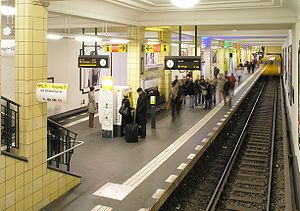
Bahnhof Berlin Friedrichstraße
Undergrundsbane
Bahnhof Berlin Friedrichstraße er en station på Berlins forstadsbaner og Berlins undergrundsbane. Stationen ligger centralt i bydelen Mitte, i nærheden af Unter den Linden, Brandenburger Tor og Rigsdagen, og er et vigtigt knudepunkt i Berlins kollektivtransport.